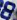
Number: 8